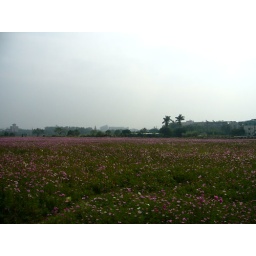
a flower field in Chiayi